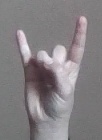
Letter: la